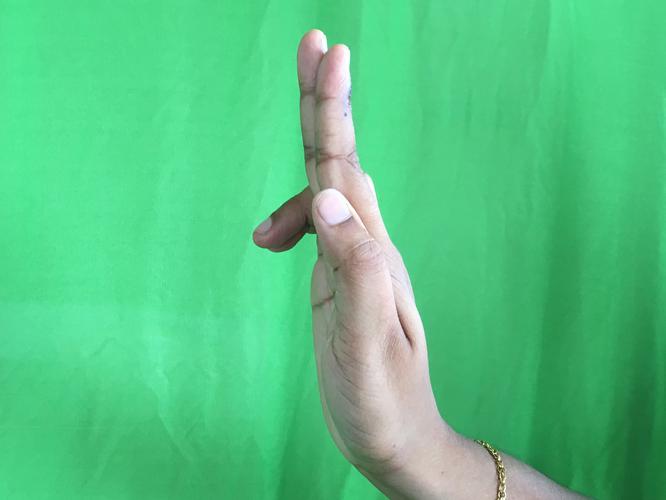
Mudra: Ardhapathaka
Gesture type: single_hand